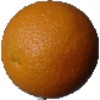
Label: Orange 1